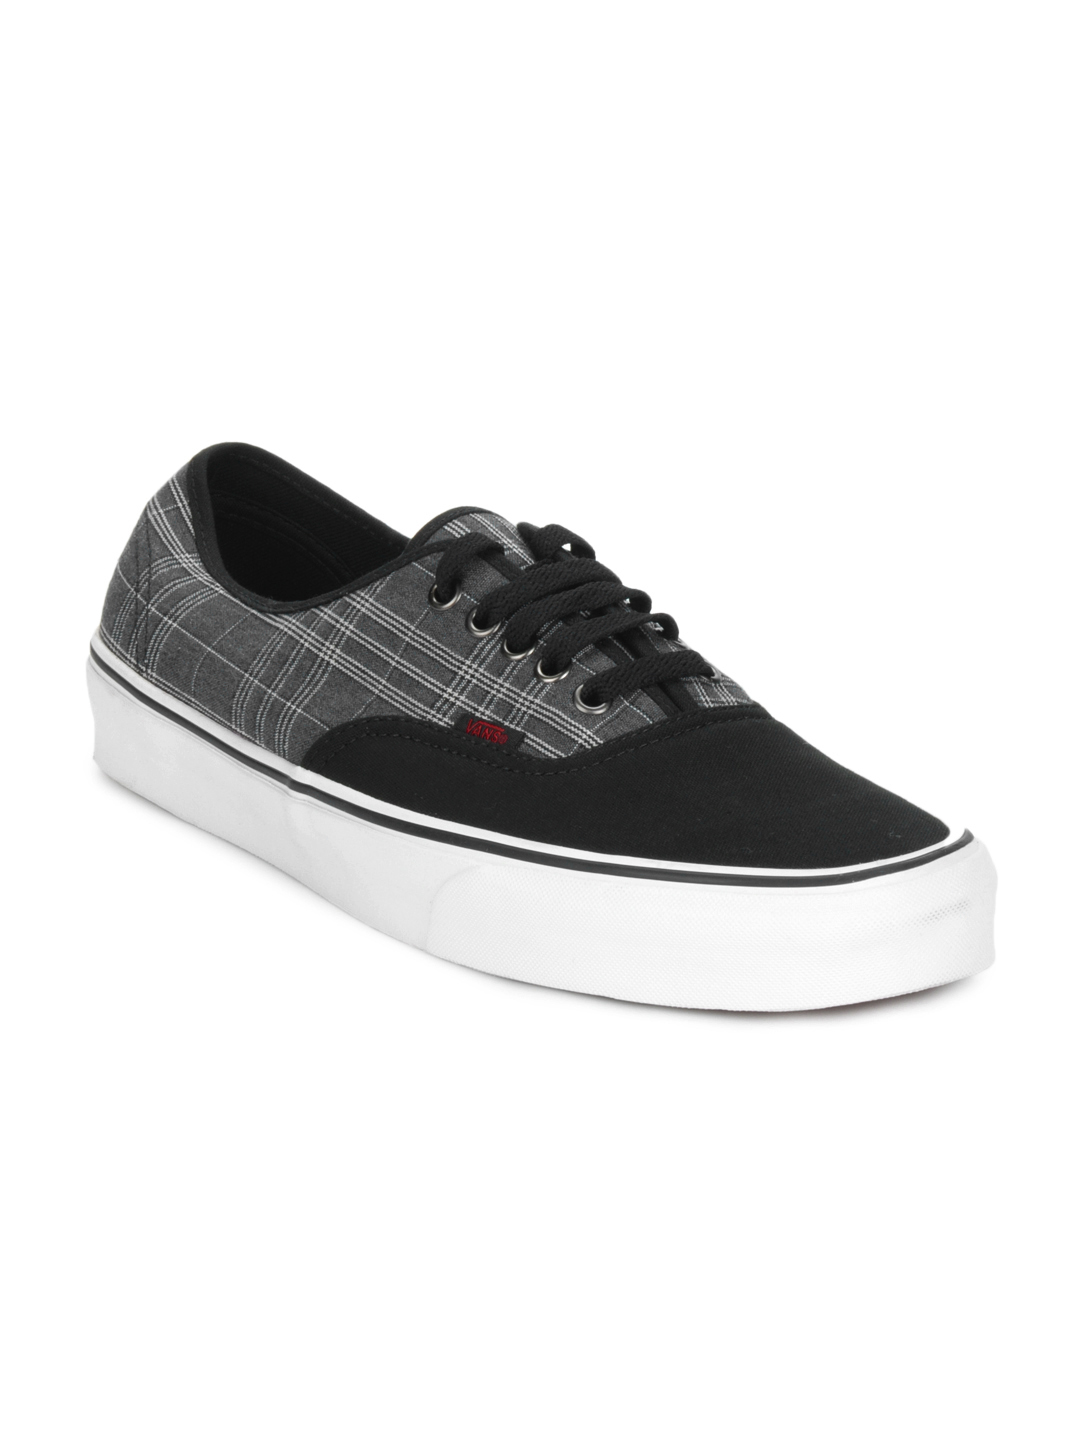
Vans Men Black Authentic Shoes
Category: Footwear / Shoes / Casual Shoes
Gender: Men
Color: Black
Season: Summer 2012
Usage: Casual